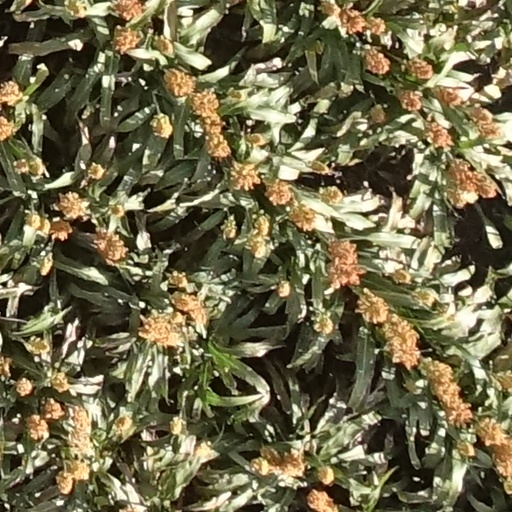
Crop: sorghum